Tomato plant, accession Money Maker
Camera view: horizontal (90 deg, fisheye); turntable rotation: 60 degrees
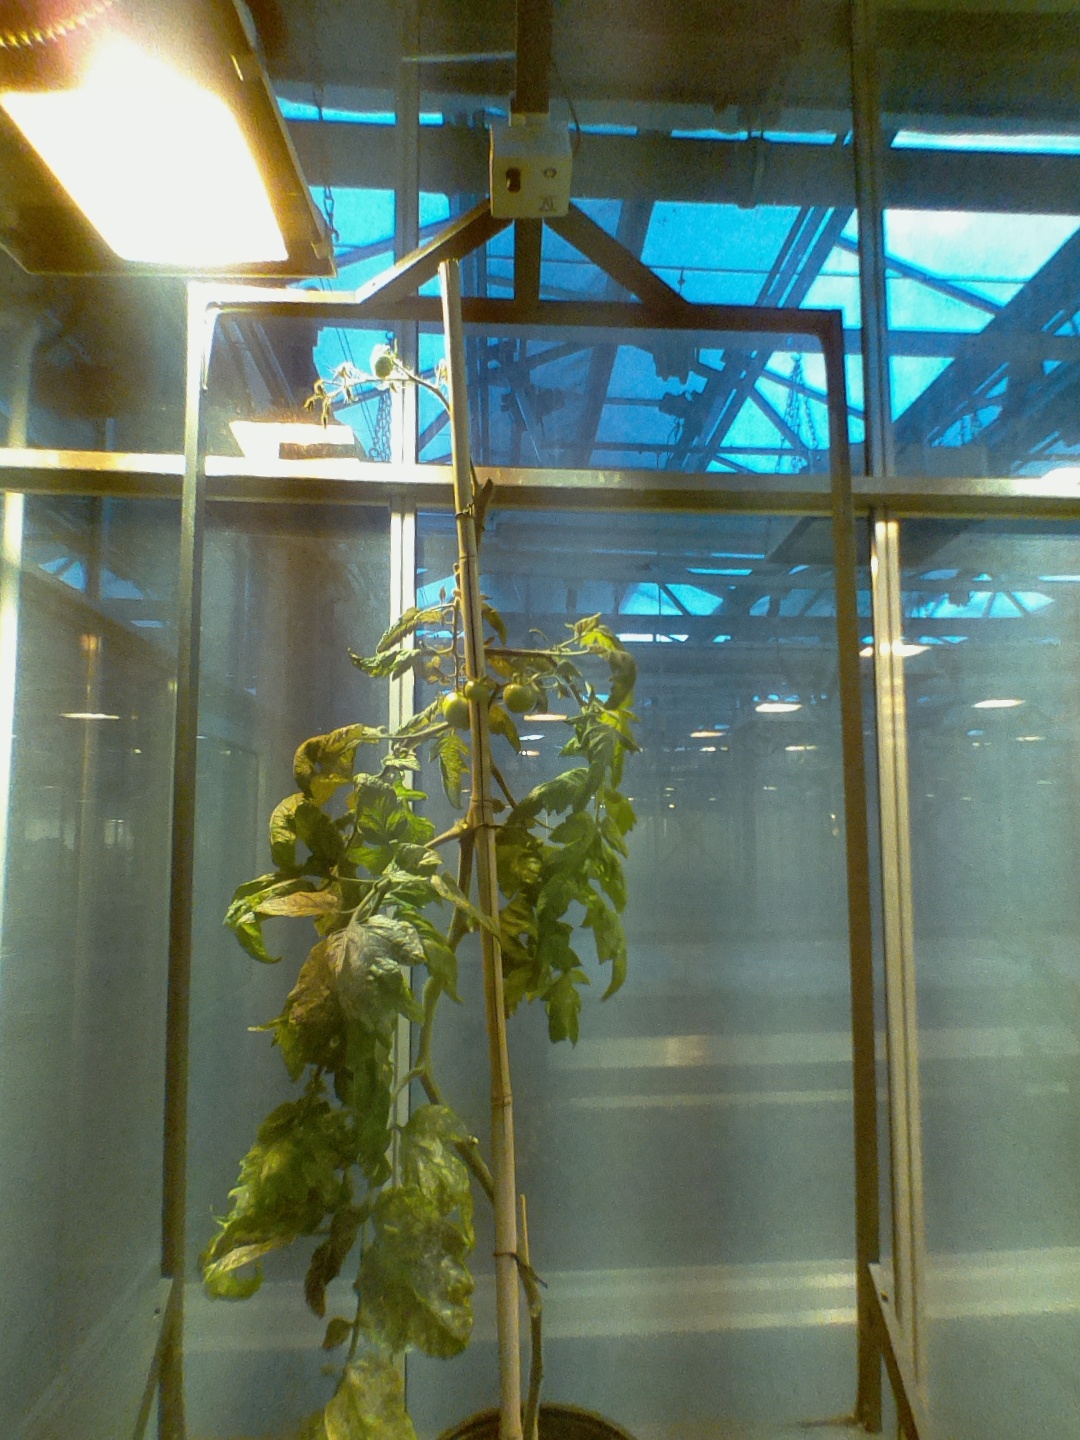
BBCH growth stage 75: 50%-60% of final fruit size